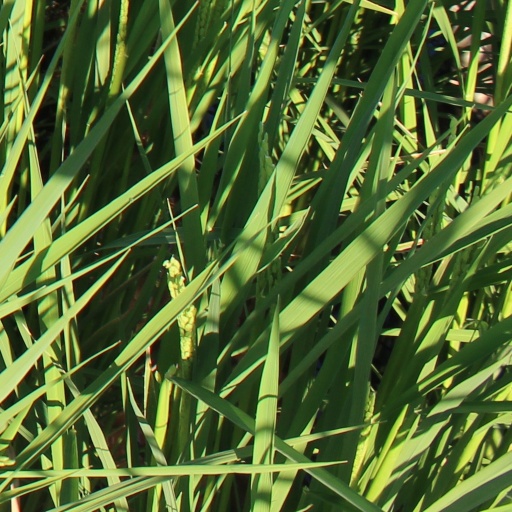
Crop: rice